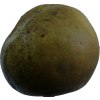
Label: pear